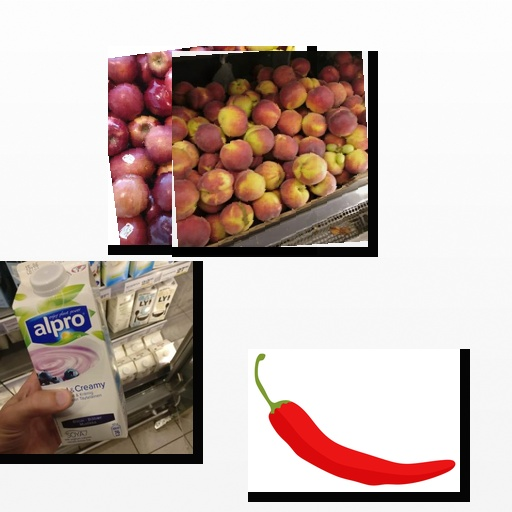
Food items: peach, apple, chili_pepper, blueberry_soyghurt